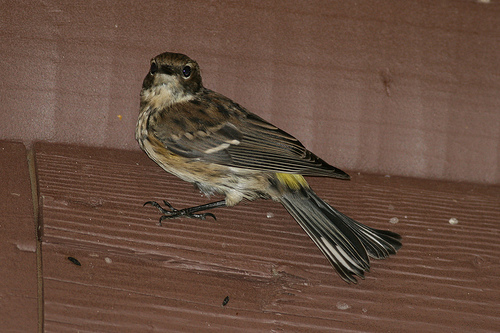
a small, mostly black and brown bird with a spotted breast and a yellow spot just at the top of the tail under its wing.
this bird is brown and white in color, with a black beak and a white eye ring.
this bird has a white belly, dark brown and black wings, a grayish white throat, and a brown crown.
this bird is black with brown on its stomach and has a very short beak.
brown bird with gray white throat and brown crown and black wings with white and brown wing bars.
a bird has a brown and black wingbars, the bill is short and pointed
this bird is brown and white in color, with a very small beak.
this bird has wings that are brown and has a short bill
this bird has wings that are brown and has a white belly
this bird is brown, black, and yellow in color, and has a small black beak.
Species: Myrtle Warbler